Electronic lock

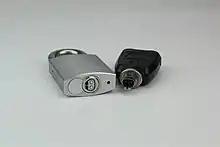
Passive electronic padlock

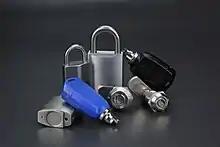
Passive electronic lock system

The "passive" in passive electronic locks means no power supply. Like electronic deadbolts, it is a drop-in replacement for mechanical locks. But the difference is that passive electronic locks do not require wiring and are easy to install.